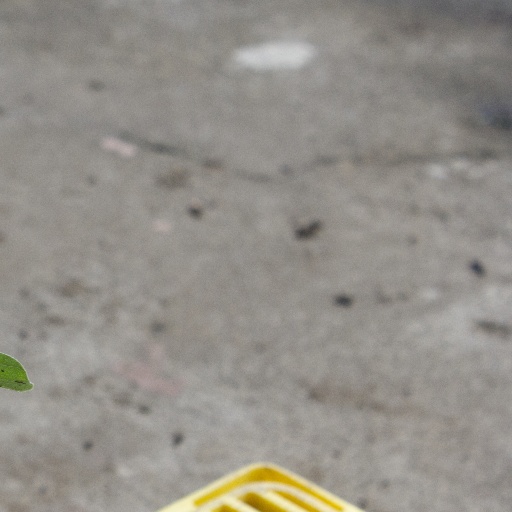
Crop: soybean